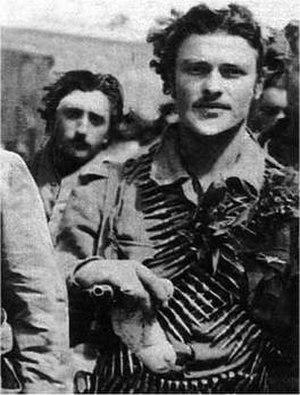
La résistance en Italie pendant la Seconde Guerre mondiale est un terme générique qui désigne les activités des groupes de résistance qui se sont opposés aux forces d'occupation allemandes et au régime fasciste italien de la République sociale italienne pendant les dernières années de la Seconde Guerre mondiale. Ce mouvement englobe l'ensemble des mouvements politiques et militaires composés d'Italiens de tout âge, sexe, opinion politique et classe sociale, après l'invasion du pays par les Alliés, l'armistice entre l'Italie et les forces armées alliées, et l'occupation militaire allemande de l'Italie du Nord. Le conflit auquel ils ont pris part s'appelle la Guerre de libération d'Italie, lorsqu'ils ont pris part à la campagne d'Italie contre l'Axe, ou la Guerre civile italienne, lorsqu'ils se réfèrent spécifiquement au conflit contre les fascistes. La République italienne se revendique comme étant issue de la lutte de la résistance.